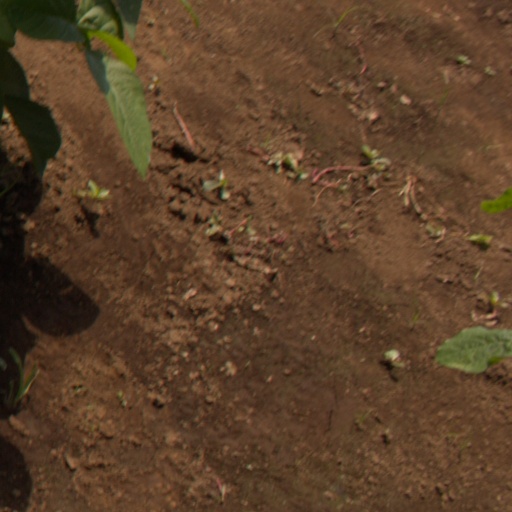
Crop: soybean